Sky position (RA, Dec in degrees): 176.275, 20.438
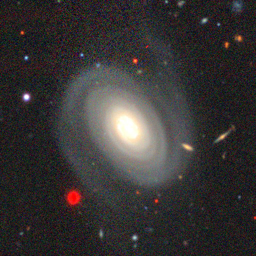
Galaxy morphology: Unbarred Tight Spiral Galaxies